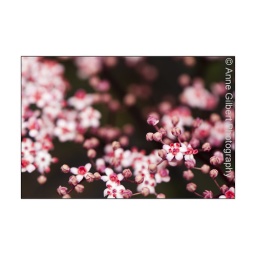
Close up of Sambucus nigra black lace in flower